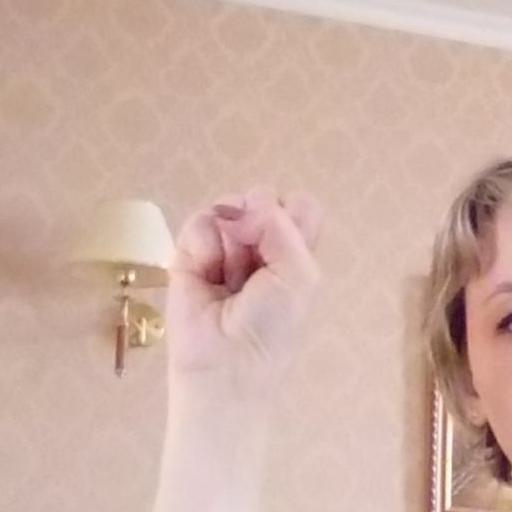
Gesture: fist